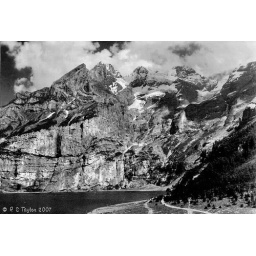
Walk up from Kandersteg town and the footpath opens up to a natural bowl with a lake in the mountain tops.